BAP Unión

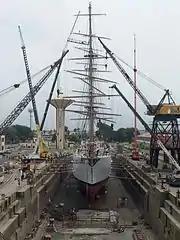
Under construction in dry dock at SIMA

For a long time, the Peruvian Navy desired a training ship for instruction of its cadets. Accordingly, the Peruvian government enacted 1985 Law N° 24094, which declared as a public necessity the navy having this kind of ship. However, due to the economic crisis of debt and hyper-inflation Peru suffered at the end of the 1980s, and later for public spending restraints, the project was postponed.